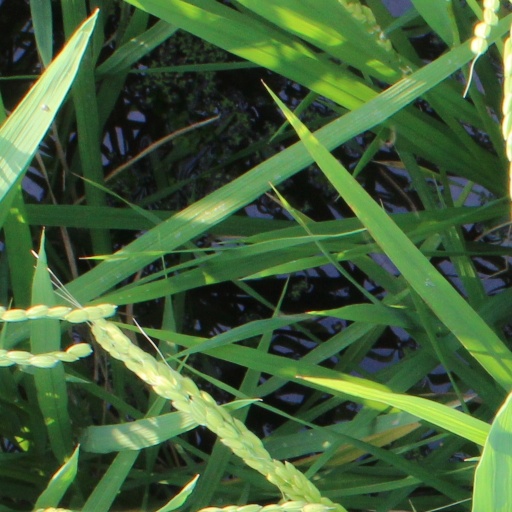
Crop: rice